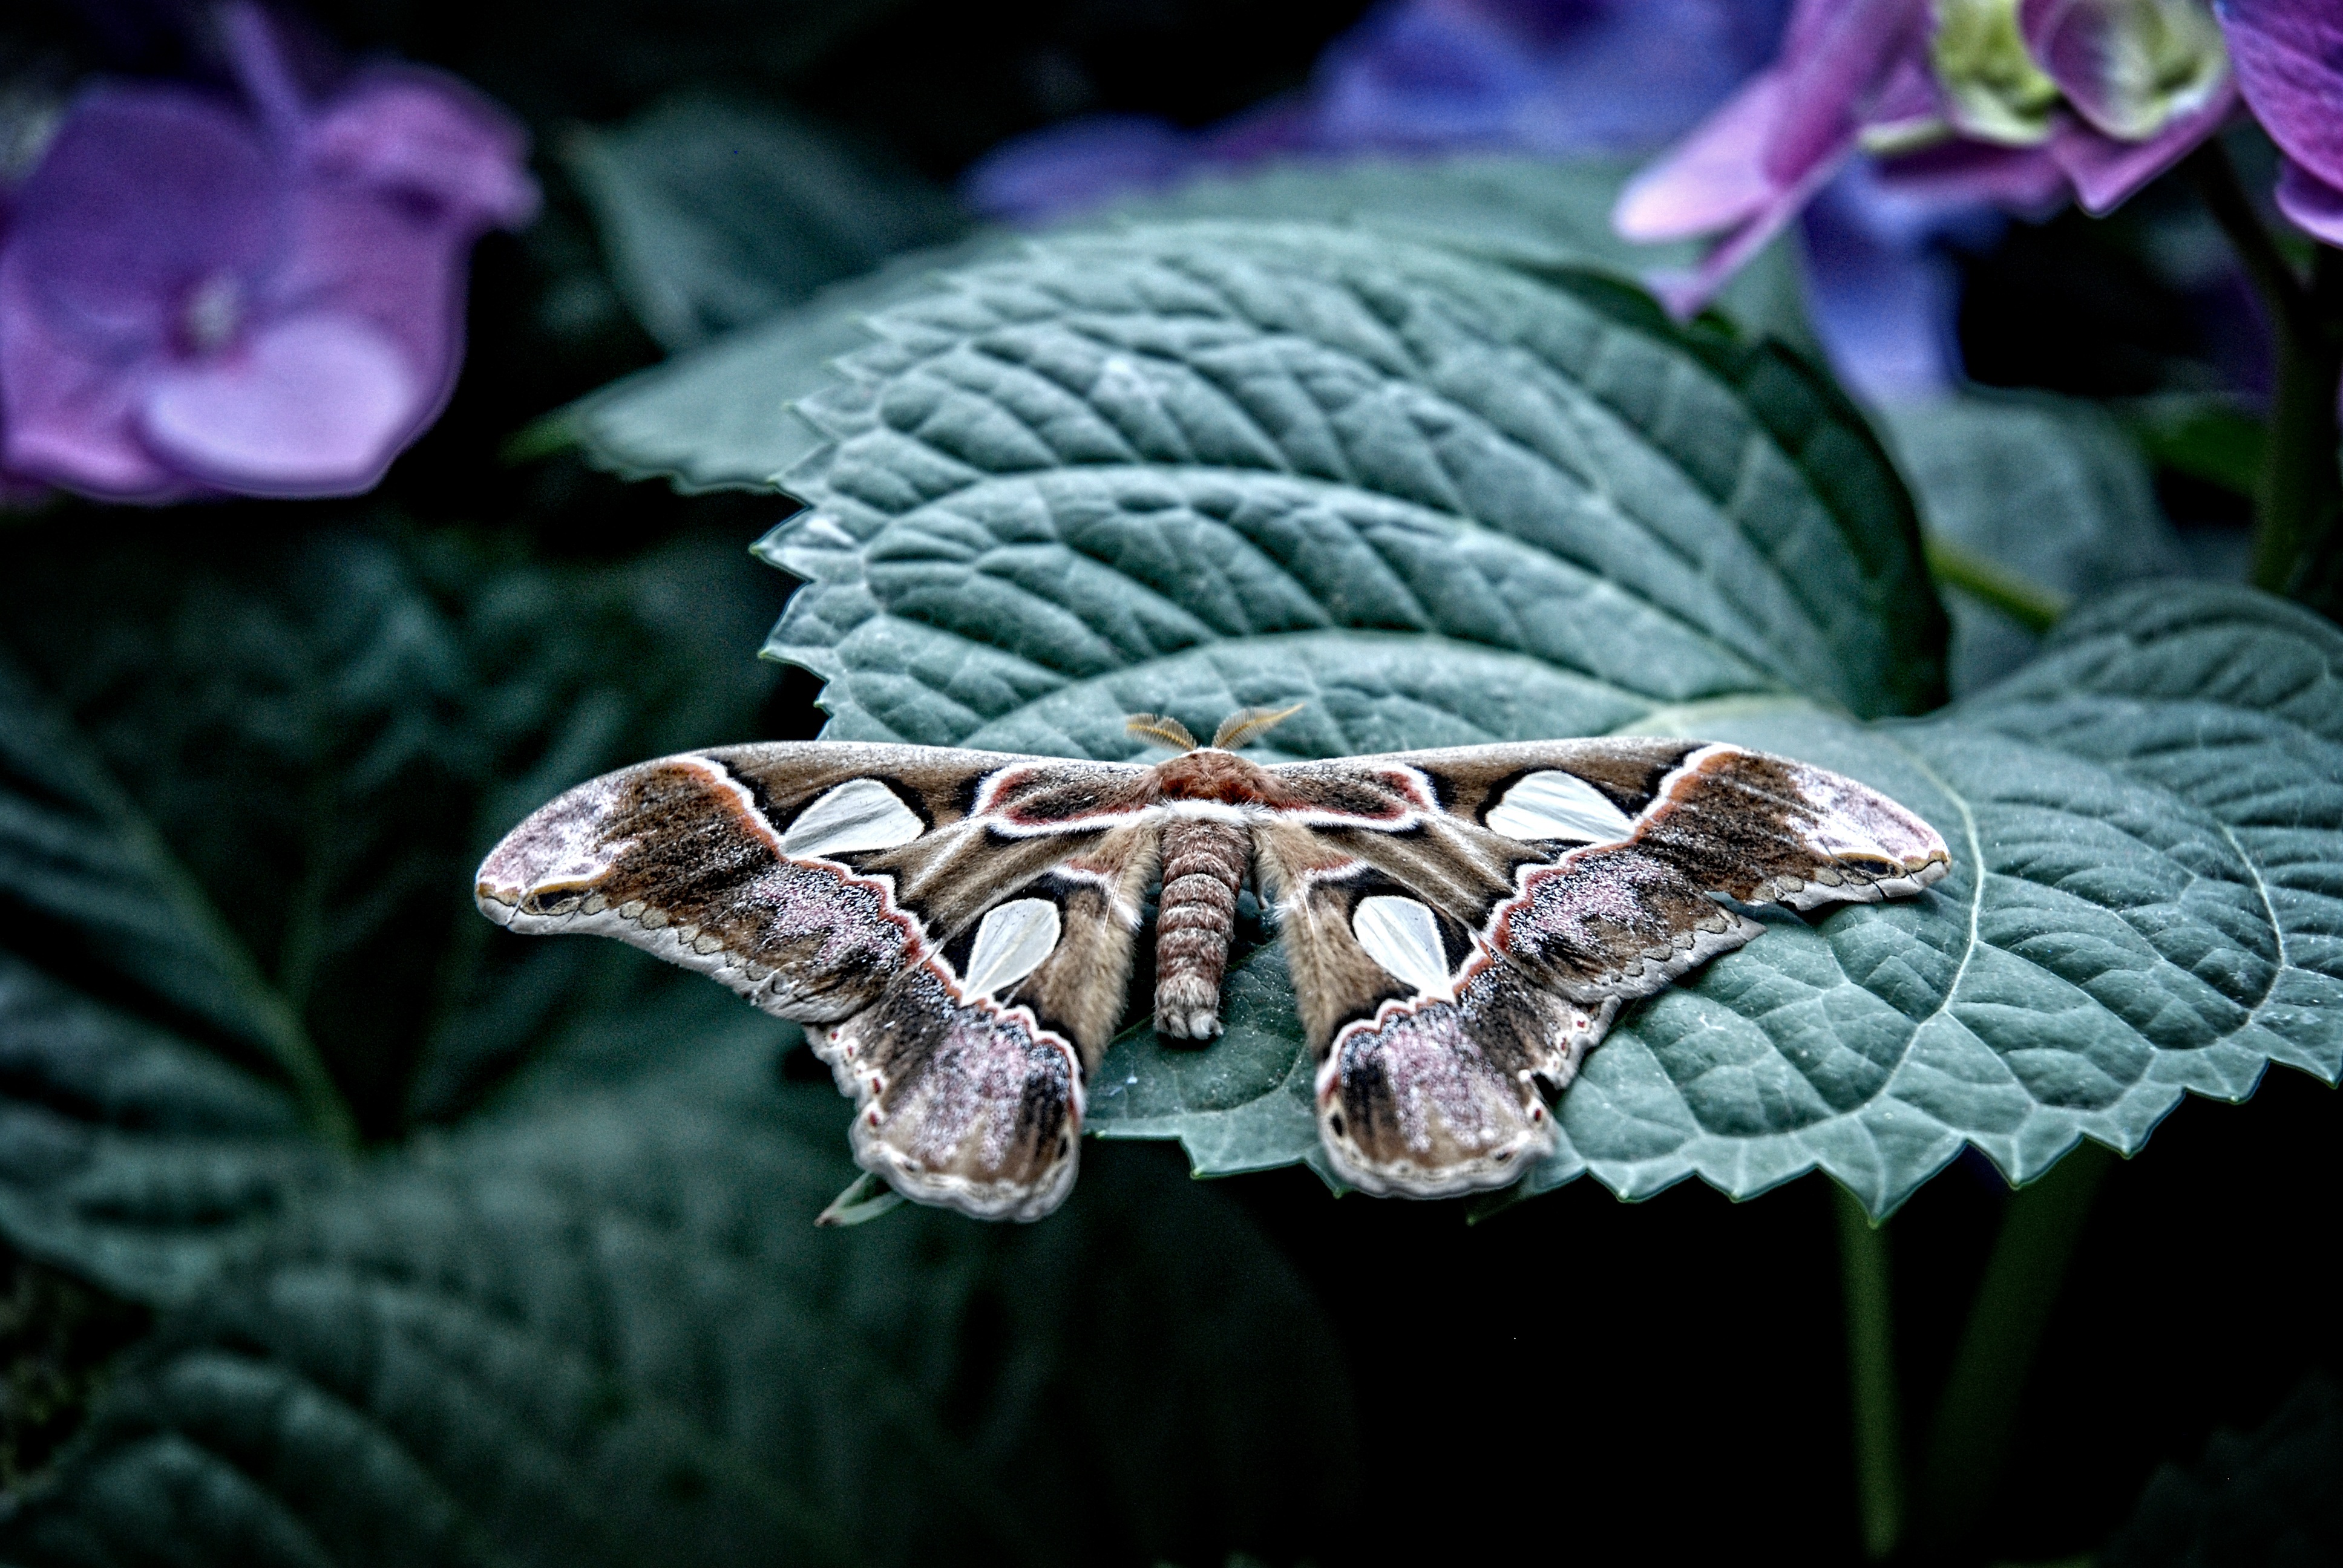
nature, forest, photography, leaf, flower, petal, fly, green, insect, asia, botany, moth, butterfly, flora, fauna, plants, invertebrate, atlas, close up, macro photography, subtropical, attacus, moths and butterflies